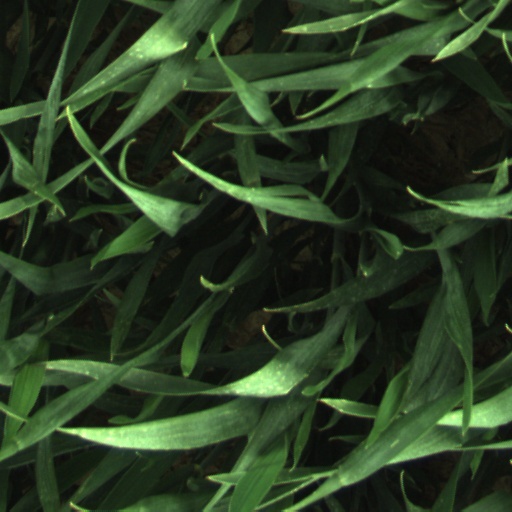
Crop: wheat